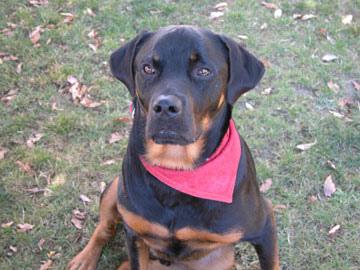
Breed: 224-n000060-Rottweiler